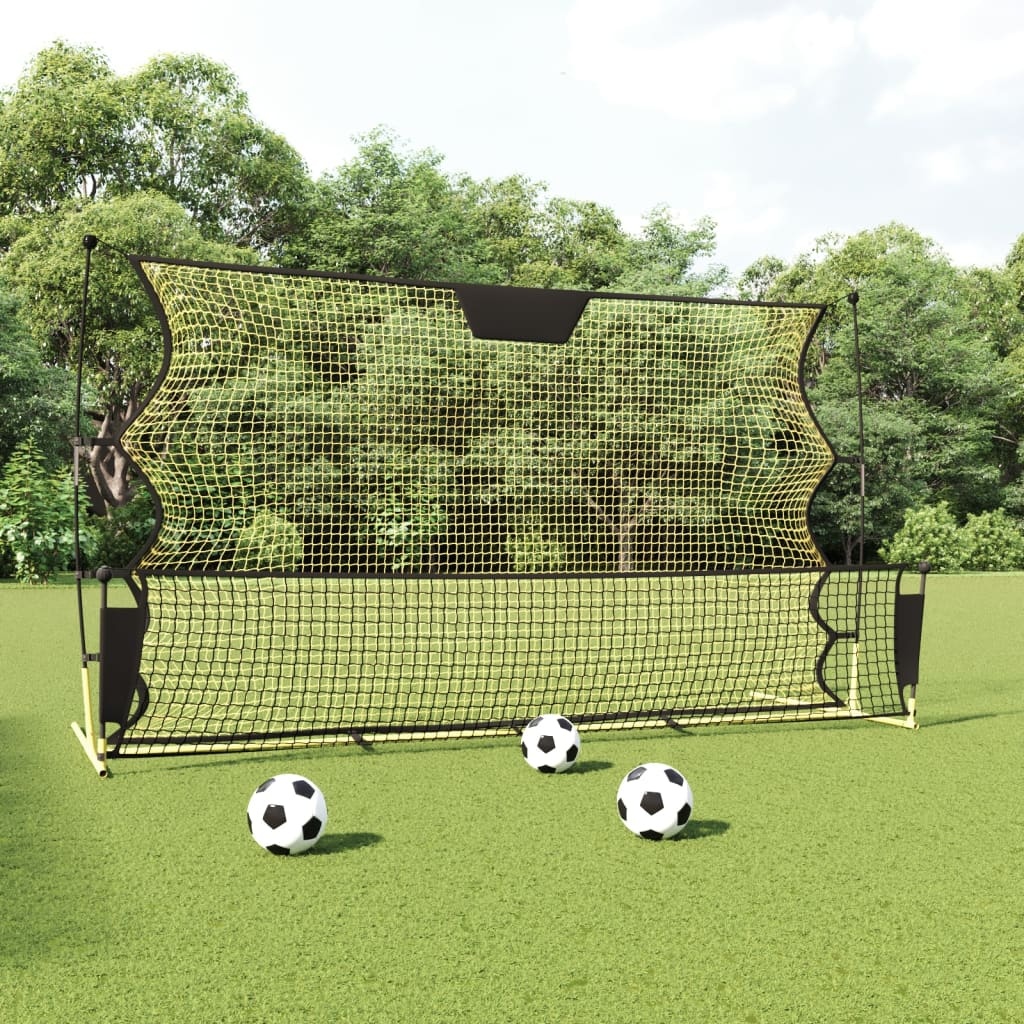
Plasă rebounder fotbal, negru și galben 183x85x120 cm poliester
Această plasă rebounder pentru fotbal este potrivită pentru a lovi cu piciorul, a arunca și a apăra, ceea ce o face ideală pentru utilizare în aer liber. Material durabil: Poliesterul și țesătura PE sunt ambele rezistente la UV și elastice. Poliesterul este rezistent la apă, ceea ce îl face alegerea perfectă pentru condiții umede sau ploioase. Țesătura din polietilenă are o rezistență excelentă și se recuperează de la deformarea la îndoire. Structură robustă: Dispunând de o bază din oțel, împreună cu stâlpi din fibră de sticlă, plasa de fotbal este robustă și stabilă. Design unic: Plasa rebounder de fotbal poate arunca cu precizie mingea înapoi. Plasa de suprafață joasă poate antrena pasarea mingii, iar suprafața înaltă poate antrena aruncările înalte ale mingii. Astfel, sporește eficiența și efectul antrenamentului. Transport ușor: Plasa pentru antrenamentul de fotbal poate fi ambalată într-o geantă de transport, pentru transport și depozitare ușoară, satisfăcând nevoile dvs. de antrenament oricând. Bine de știut: Pentru ca asamblarea să fie cât mai ușoară, fiecare produs este livrat cu un manual. Culoare: Negru și galben Material: Material textil (100% poliester), fibră de sticlă, oțel, țesătură PE, țesătură oxford Dimensiuni totale: 183 x 85 x 120 cm (L x l x î) Greutate: 4,6 kg Pachetul de livrare conține: 1 x Plasă rebounder de fotbal 1 x Geantă de transport
Brand: Walti
Category: Sporting Goods > Athletics > Soccer > Soccer Training Aids > Soccer Rebounders